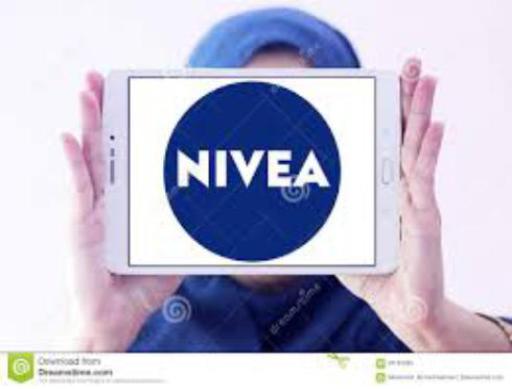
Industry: Necessities